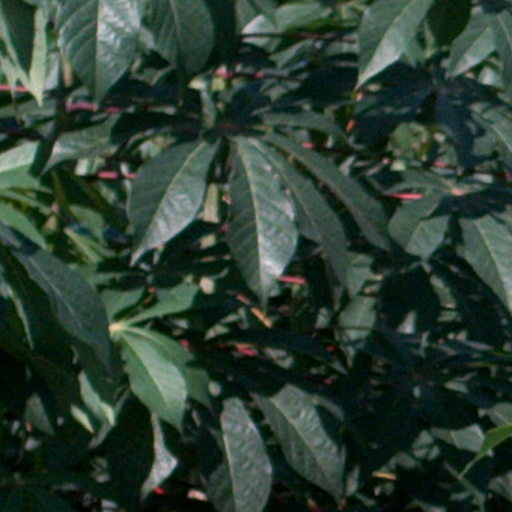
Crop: cassava